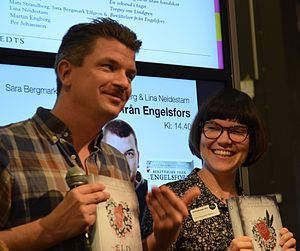
Lina Neidestam / Biografi / Maran og andre serier
Strandmark og Bergmark Elfgren præsenterer tegneseriebearbejdelsen af deres bogtrilogi (2013).
Line Maria Neidestam, født 22. april 1984 i Södertälje, er en svensk tegneserieskaber. Hun er mest kendt for sin feministiske humorserie Zelda. I 2011 udgav hun sin erotiske serie roman Maran, og 2013 deltog hun i tegneserieudgivelsen Berättelser från Engelsfors efter fantasybogserien af samme navn.